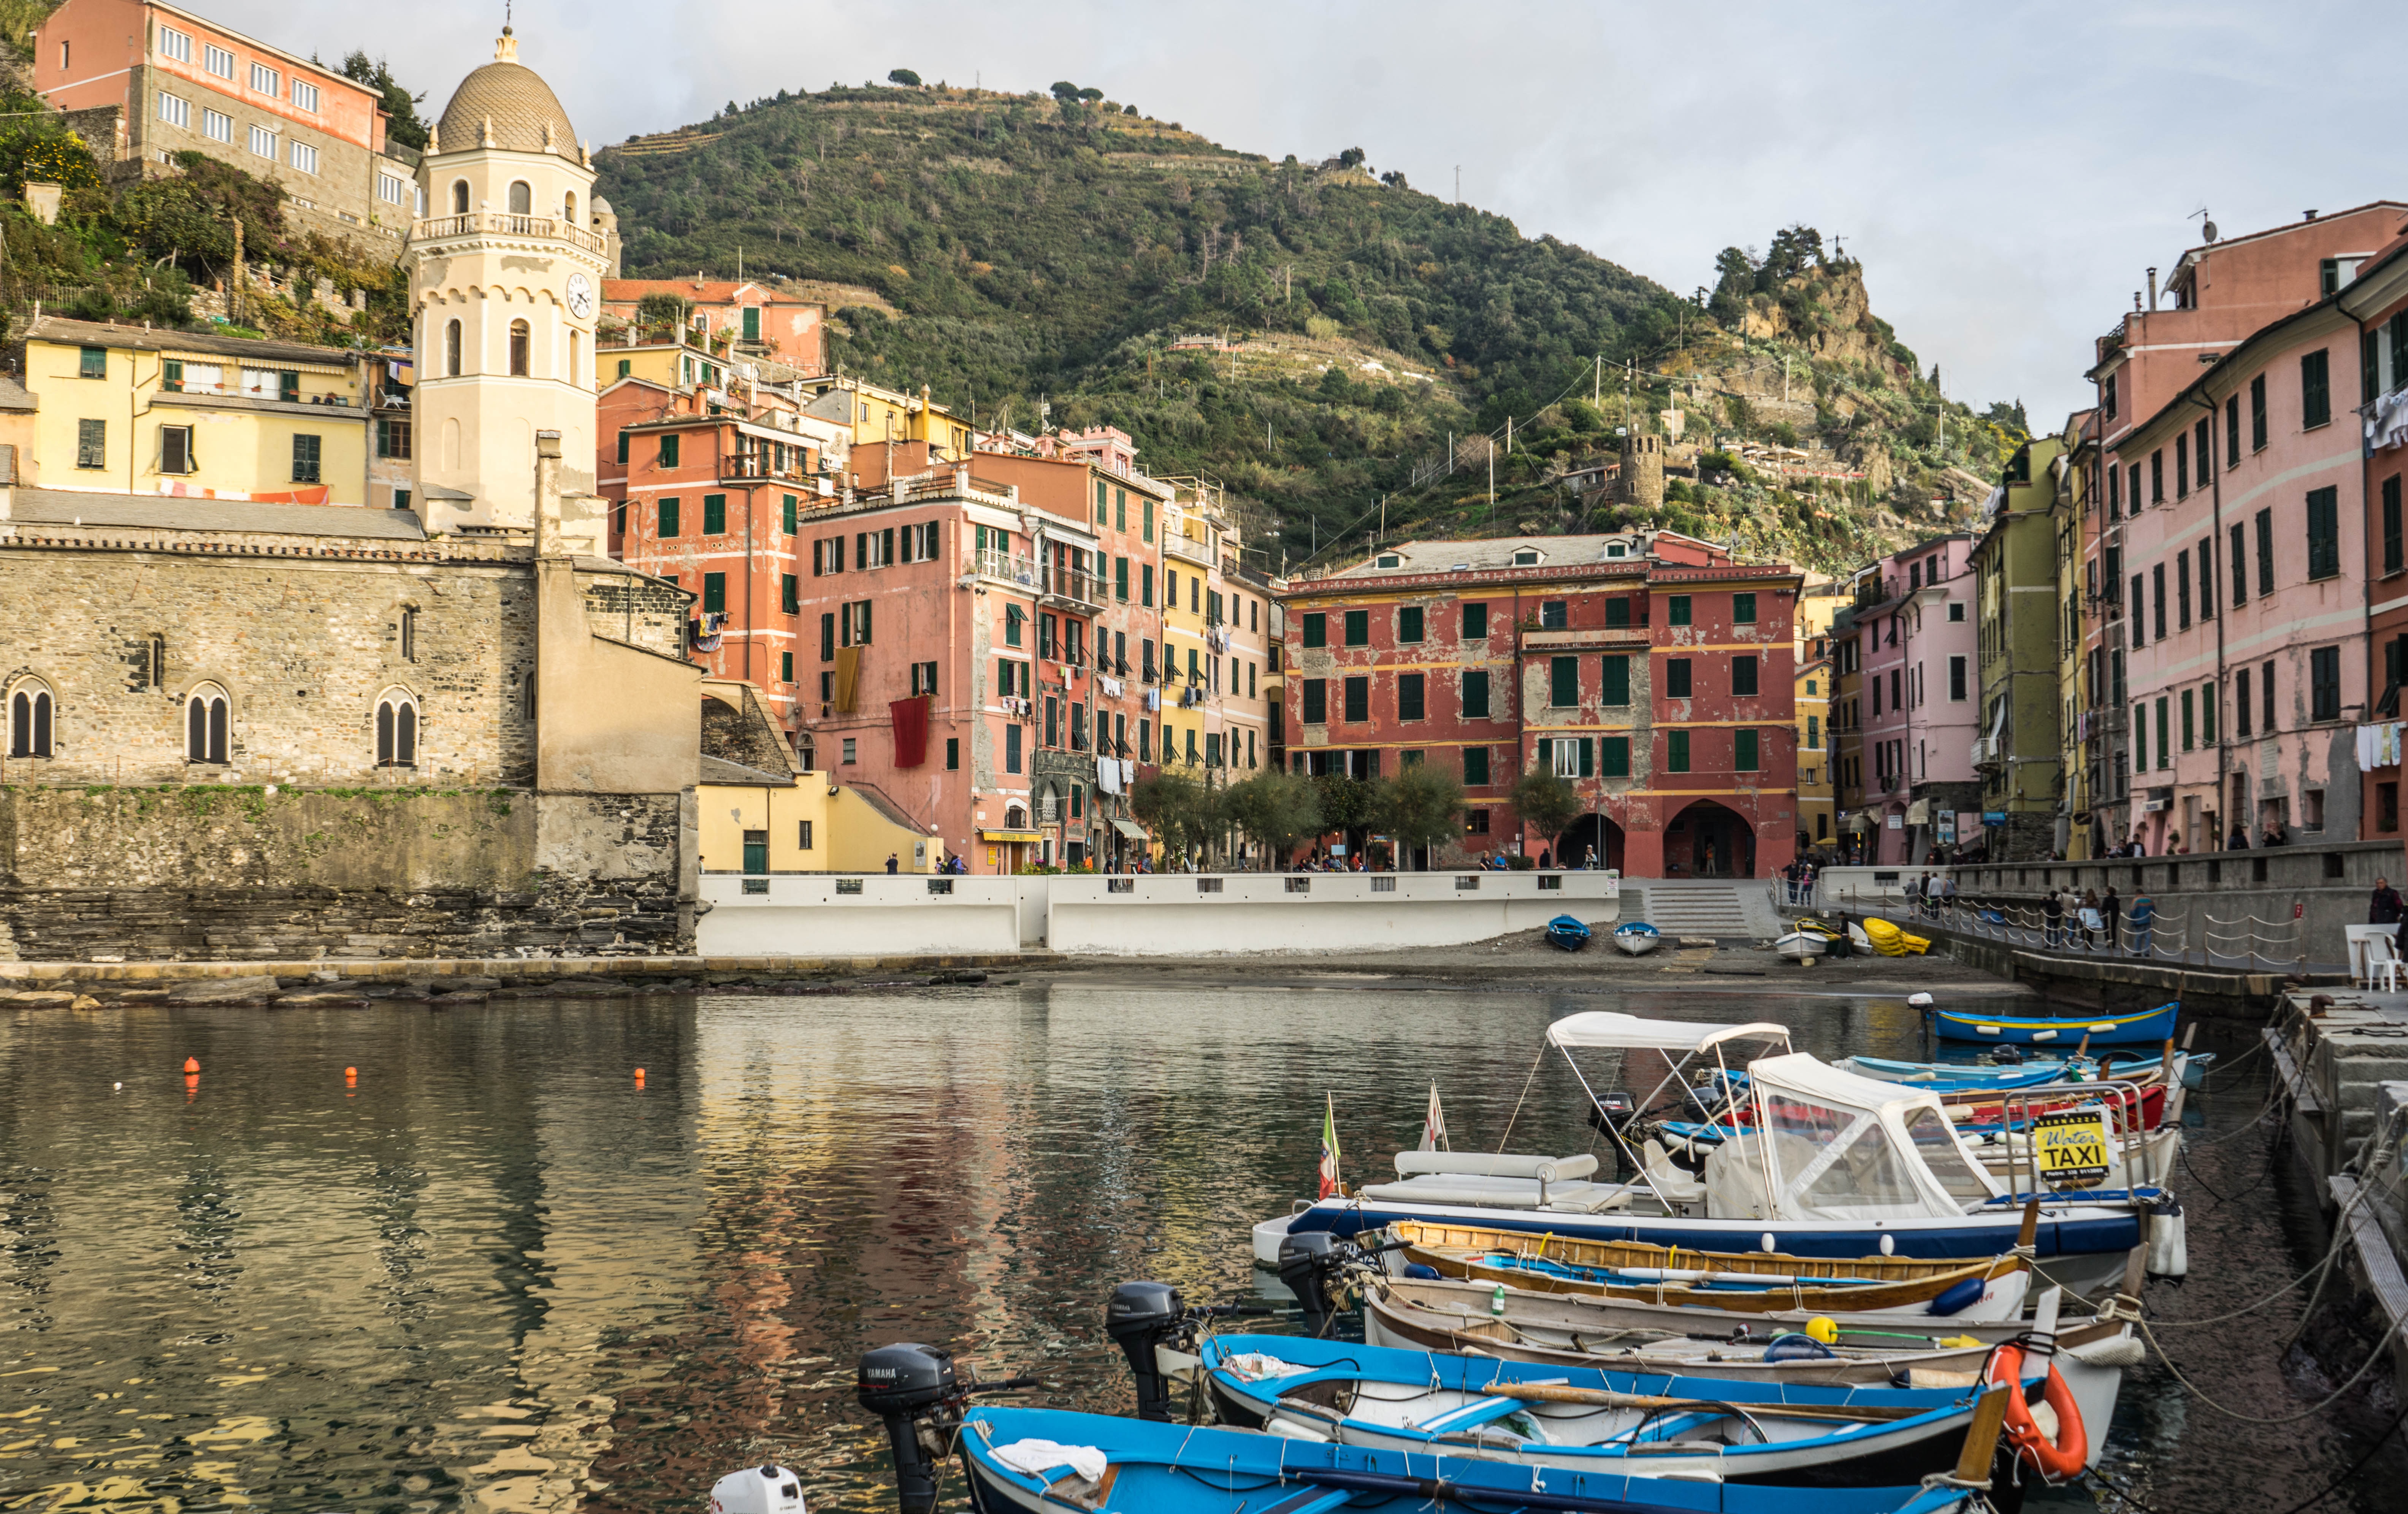
landscape, sea, coast, water, nature, outdoor, mountain, architecture, sky, boat, house, town, view, river, canal, cityscape, summer, vacation, travel, coastline, village, seaside, europe, mediterranean, vehicle, color, seascape, italy, blue, colorful, tourism, waterway, body of water, vernazza, clouds, boats, liguria, landform, cinque terre, geographical feature, human settlement